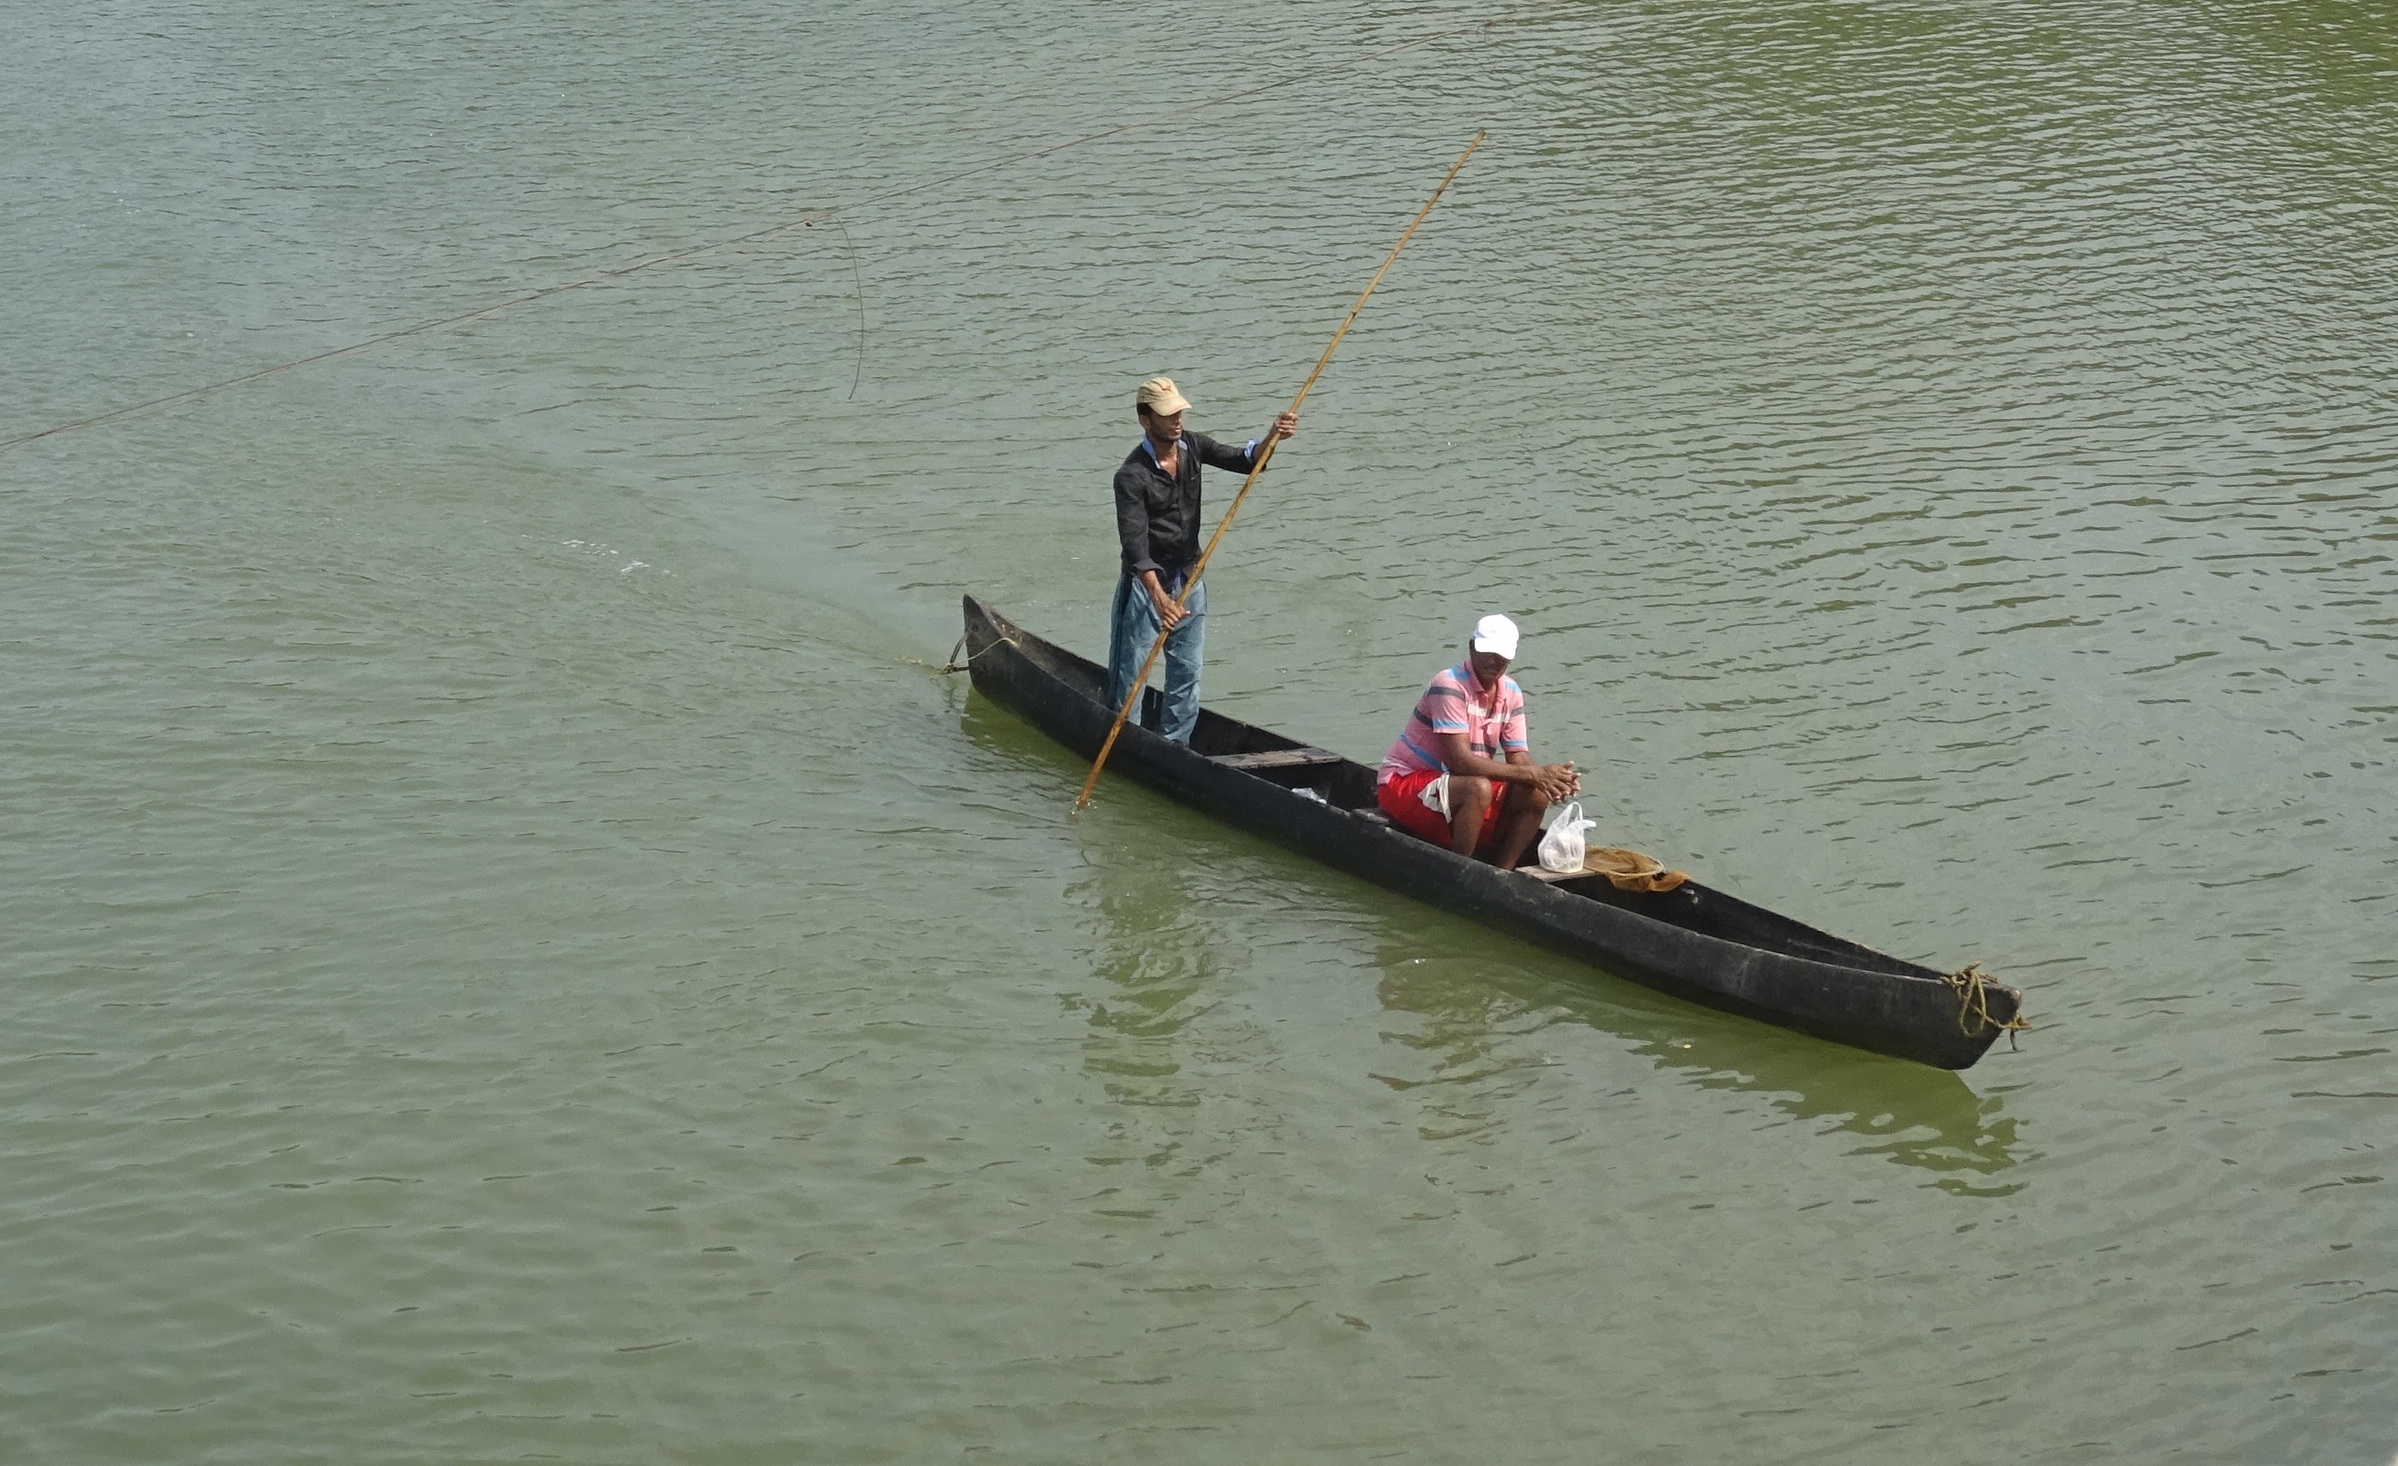
sea, boat, river, canoe, paddle, vehicle, boating, india, watercraft, canoeing, karnataka, shambhavi, konkan coast, watercraft rowing